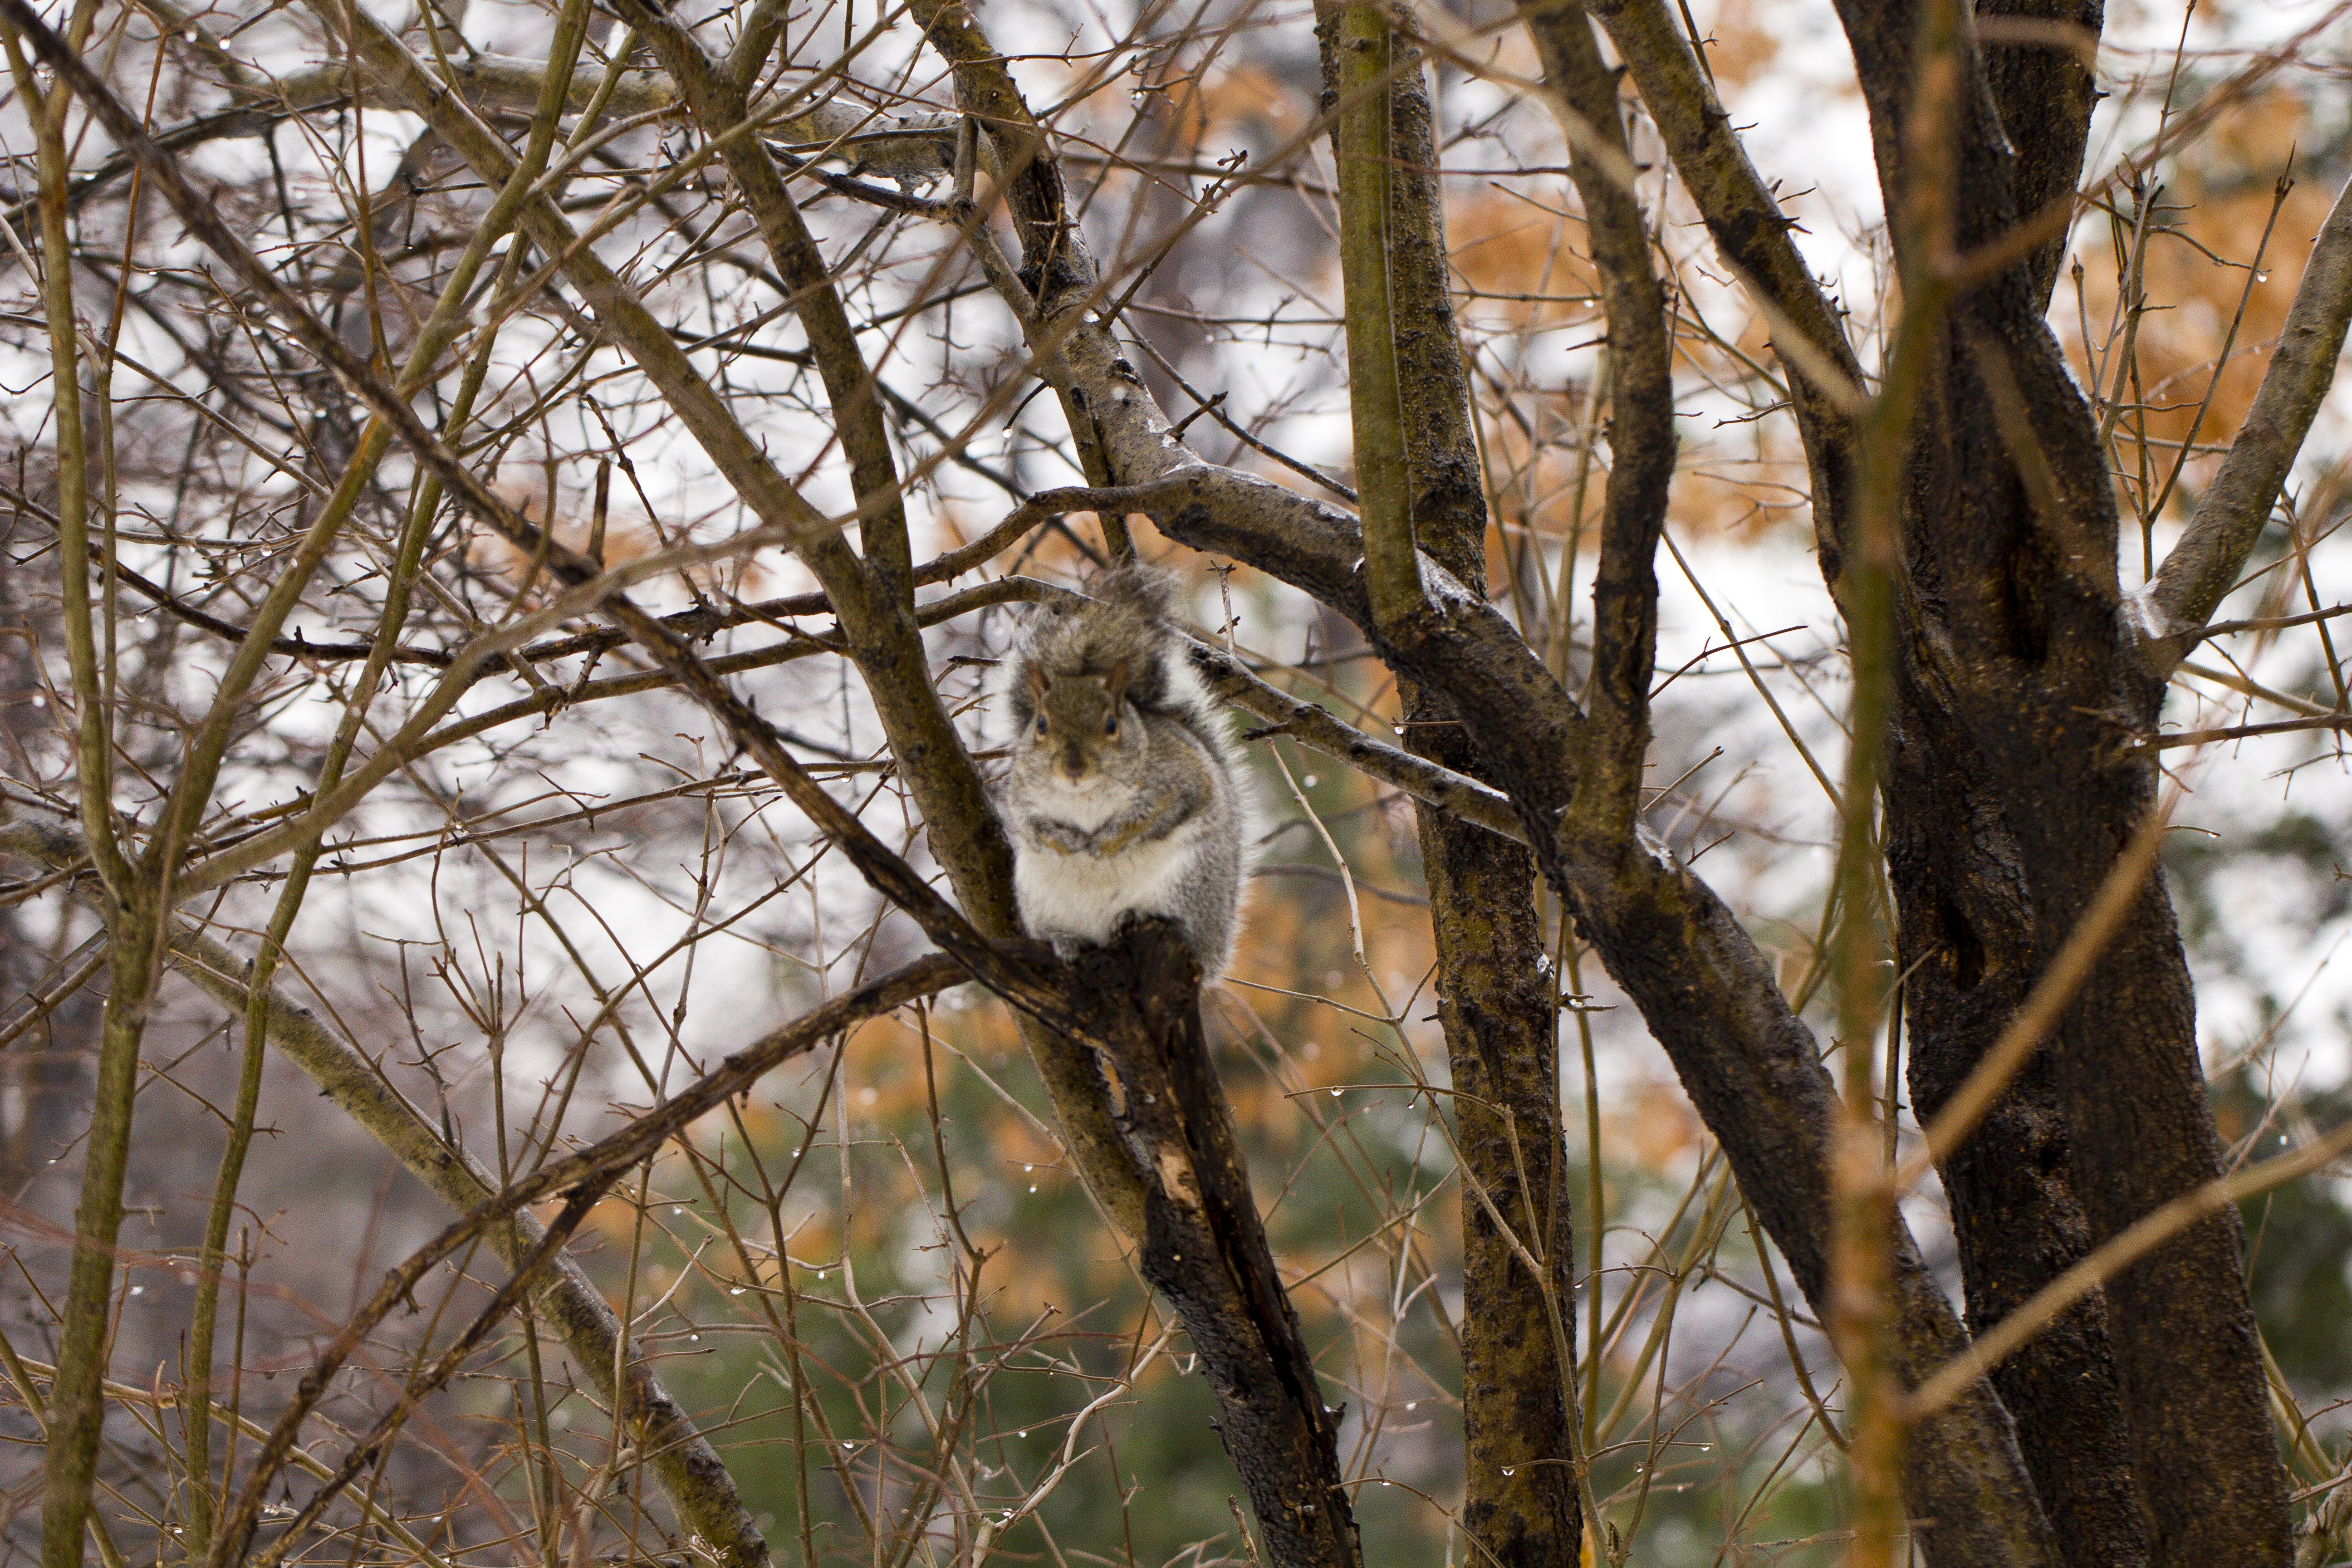
tree, nature, forest, branch, snow, winter, bird, leaf, wildlife, spring, autumn, squirrel, flora, season, fauna, centralpark, habitat, esquilo, natural environment, woody plant, perching bird